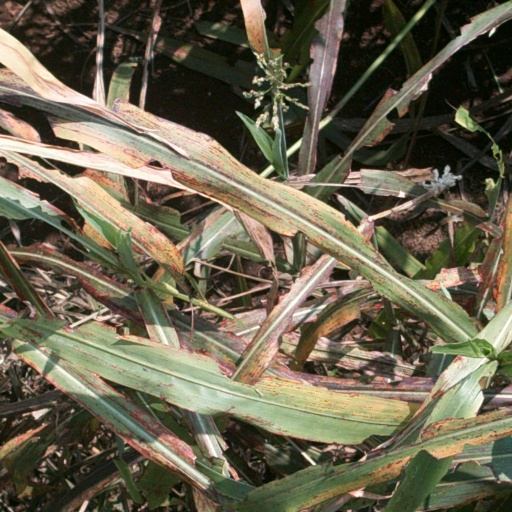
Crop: sorghum